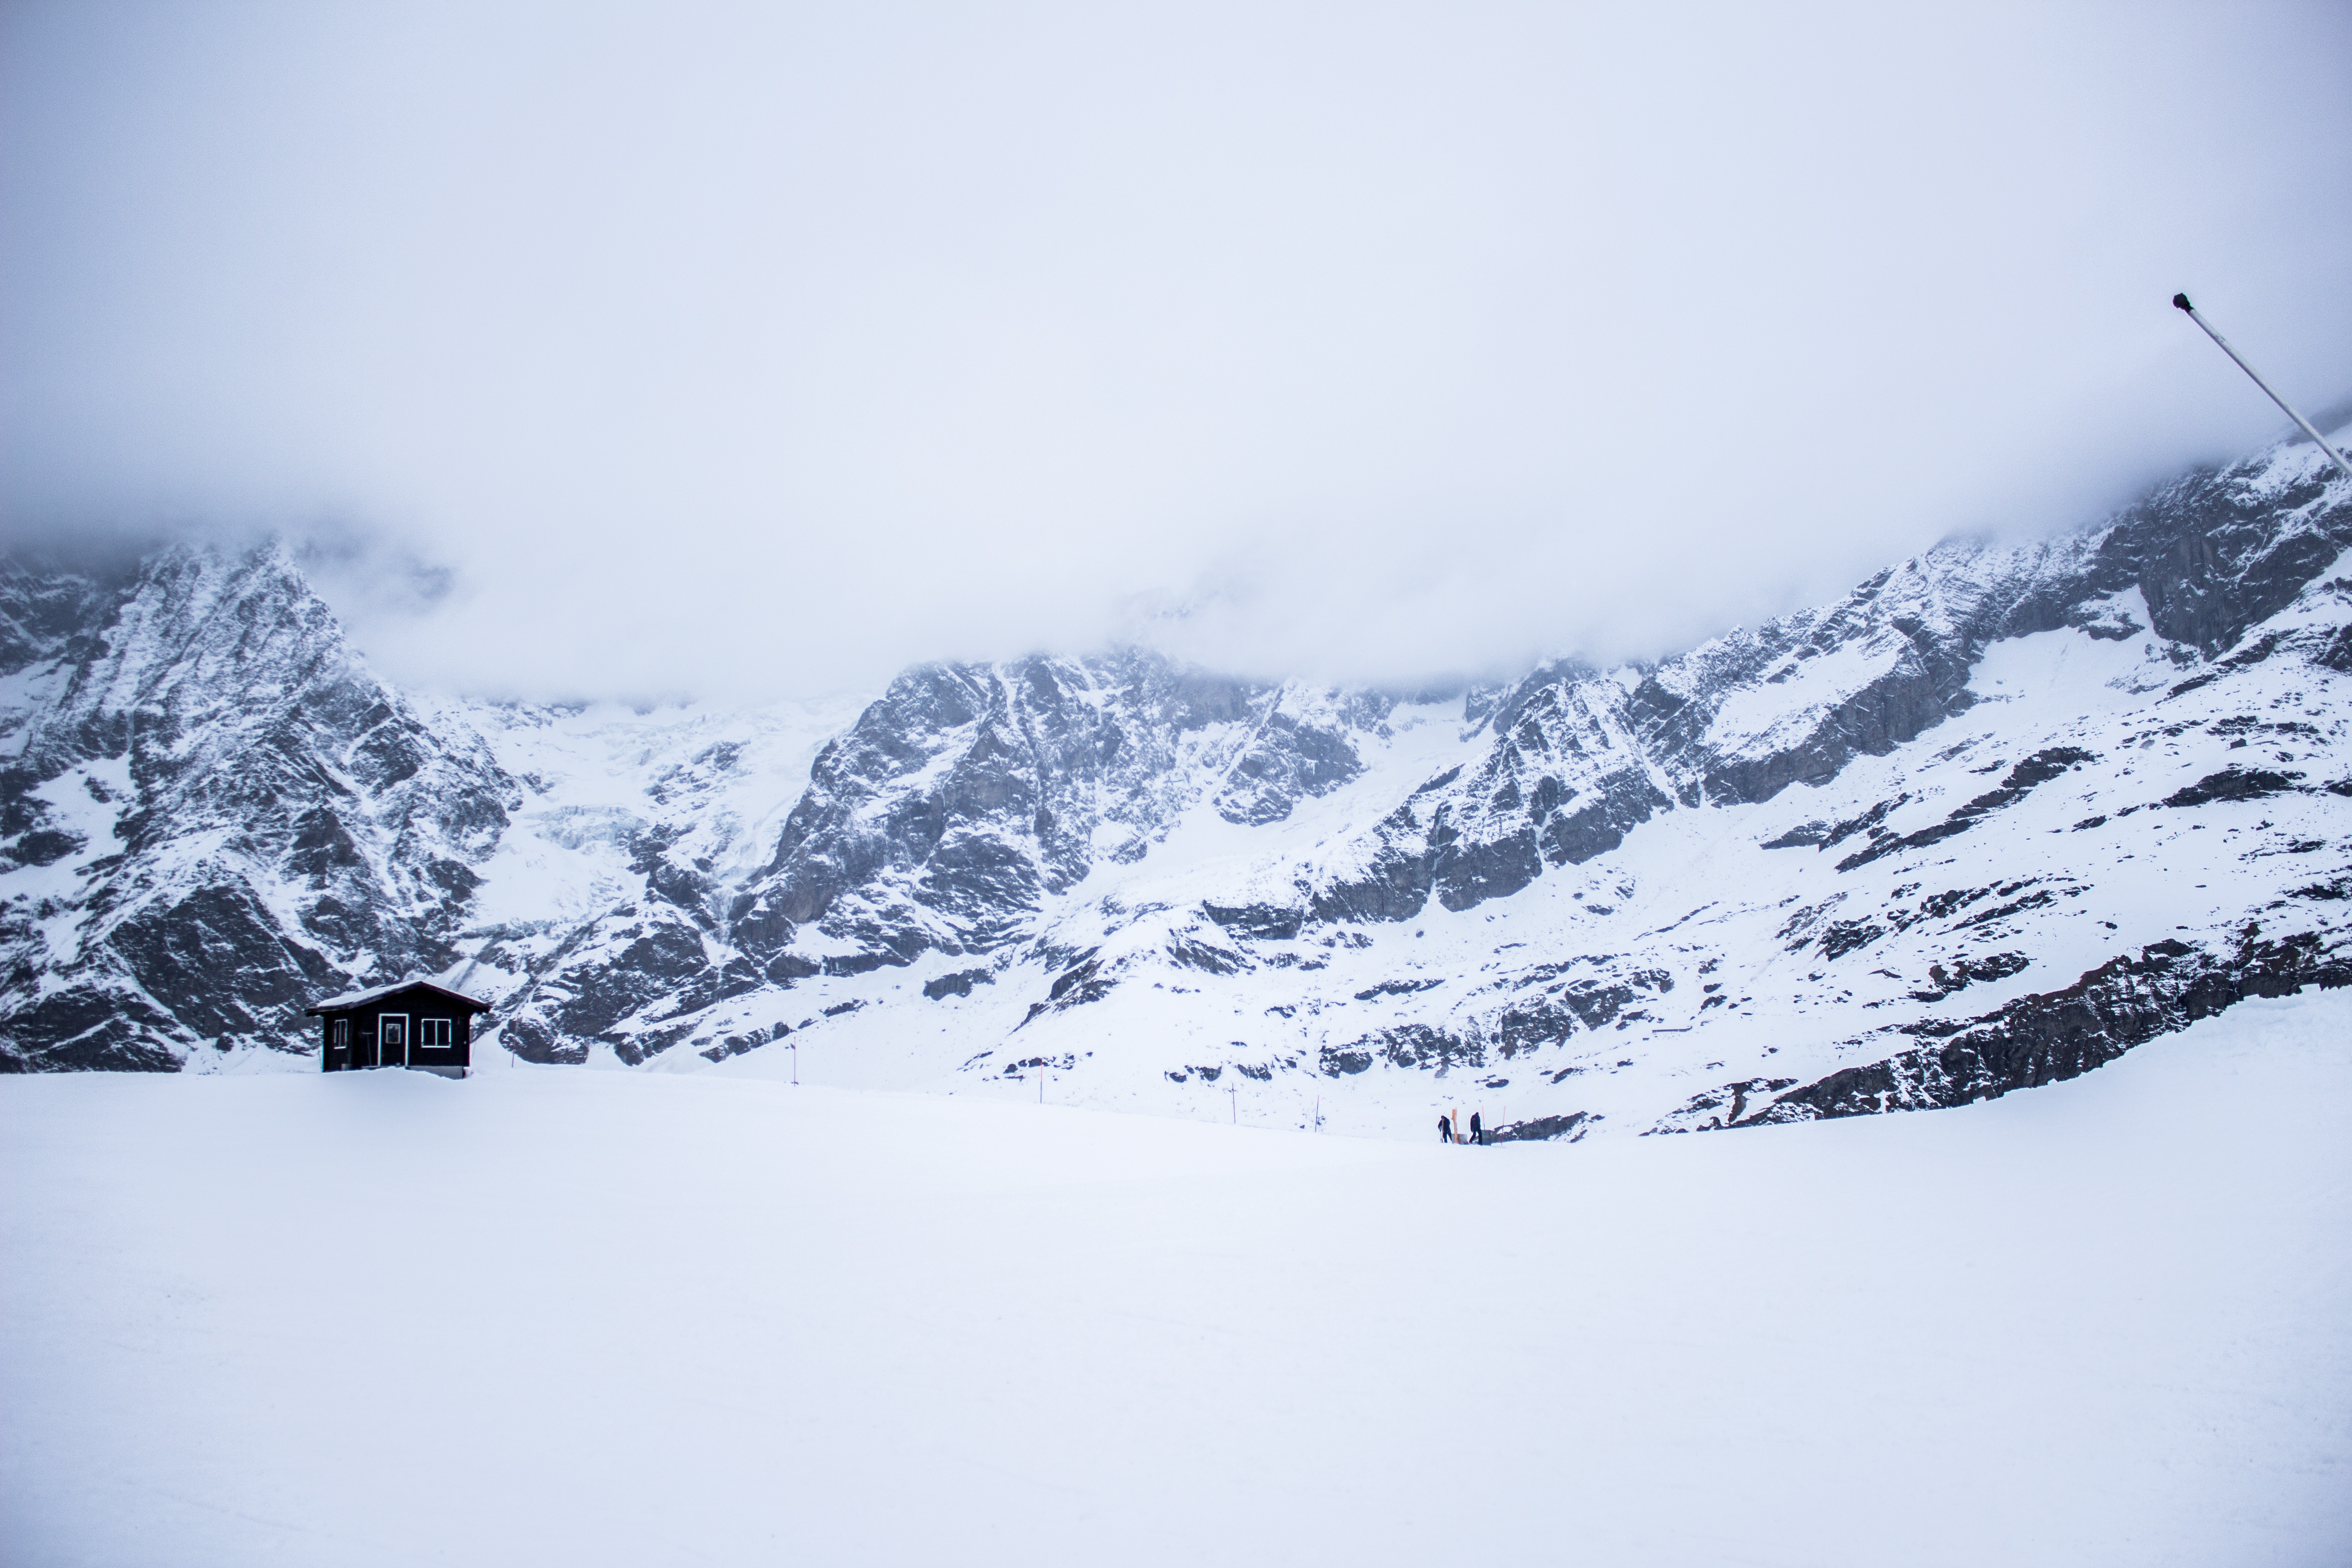
mountain, snow, winter, house, mountain range, weather, italy, skiing, season, sports equipment, winter sport, mountains, alps, ski, piste, ski touring, cervinia, ski mountaineering, ski equipment, mountainous landforms, geological phenomenon